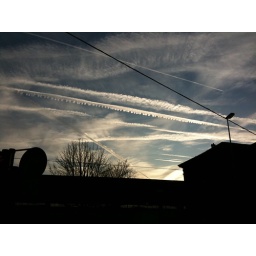
No highway in the sky